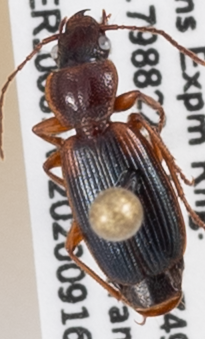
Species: Cymindis planipennis
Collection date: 2020-09-16
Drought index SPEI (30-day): -0.71
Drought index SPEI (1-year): -1.01
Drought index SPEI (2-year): -0.17